Faslane (bay)

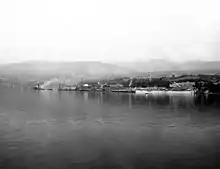
Faslane Bay

Faslane (Gaelic: Am Fas Leathann) on Gare Loch is the name of a bay near the village of Garelochhead, and is now the main part of HM Naval Base "Clyde" in Argyll and Bute, Scotland, as well as being a Defence Logistics Organisation port, operated in dual site organisation with "Great Harbour", Greenock, by Serco Denholm.